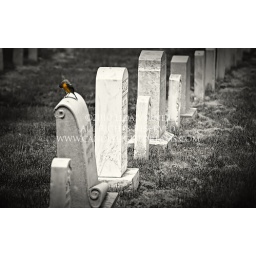
a quick shot through a window as I drove by on a bus